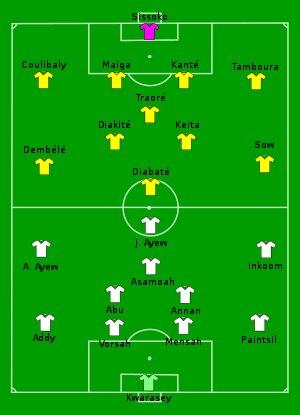
L'équipe du Mali de football est constituée par une sélection des meilleurs joueurs maliens sous l'égide de la Fédération malienne de football.